Licia Maglietta

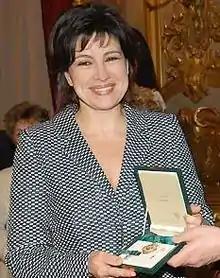
Maglietta in 2004

Licia Maglietta (born 16 November 1954) is an Italian actress and stage director, known for her work with Italian director Silvio Soldini. Their collaborations include romances "Bread and Tulips" (2000) – for which Maglietta won multiple awards – and "Agata and the Storm" (2004). In 2002 she won her second Italian Golden Globe, for Mafia drama "Red Moon".